Omanosaura cyanura

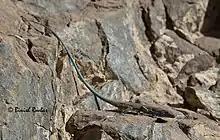
"Omanosaura cyanura" from United Arab Emirates

Omanosaura cyanura, also known commonly as the blue-tailed lizard and the blue-tailed Oman lizard, is a species of lizard in the family Lacertidae. The species is native to the eastern end of the Arabian Peninsula.